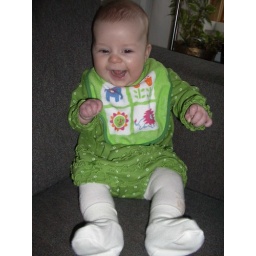
Happy in green dress - Jan1807